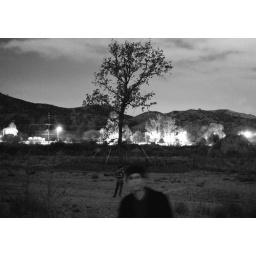
Shot in a field with soledad canyon road in the background. 10.14.09. 9:59pm. 55mm. F/4. 4s